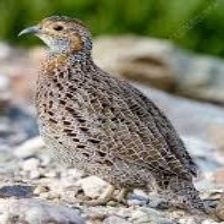
Species: MASKED BOBWHITE
Scientific name: COLINUS VIRGINIANUS RIDGWAYI
ImageNet parent category: quail